Landskrona BoIS

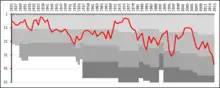
Season by season chart. Landskrona BoIS positions within the Swedish league system

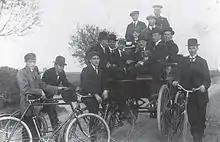
IFK Landskrona, one of the teams that would merge to form BoIS, on the road to an away match during the earlier part of the 1910s.

One of the first sports clubs in Landskrona was GF Idrott and the oldest one as of today, which was founded in 1882. Another early sports club was the cycling club Landskrona Velocipedklubb. In 1893 they built a simple kind of cycle track which included a grass field in the middle, which eventually would become the first home ground of Landskrona BoIS. A year later football was introduced to a wider audience in Landskrona, at an event hosted by GF Idrott, at the pitch which the grass at Banan formed. This was an exhibition game between players of the football section of Malmö Velocipedklubb and it was attended by 700 spectators.